Lannédern Parish close

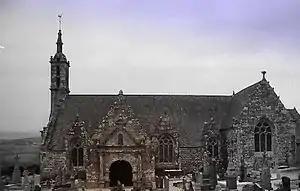
The church at Lannédern

This building dates to between 1660 and 1662 and became the chapel of Saint-Anne in 1668. It also served as a library. Above the ossuary windows and door are carvings depicting the heads of angels alternating with skulls and bones and on the building's gables are two angels holding banners which declare " COGITA . MORI — RESPICE . FINEM". Inside the ossuary/chapel, furnishings include a statue of Saint Anne.